Bird-of-paradise

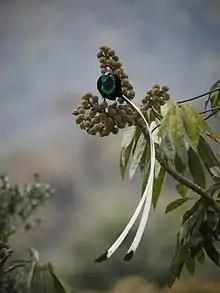
Fruits of the genus "Heptapleurum" are an important part of the diet of the ribbon-tailed astrapia.

The diet of the birds-of-paradise is dominated by fruit and arthropods, although small amounts of nectar and small vertebrates may also be taken. The ratio of the two food types varies by species, with fruit predominating in some species, and arthropods dominating the diet in others. The ratio of the two will affect other aspects of the behaviour of the species; for example, frugivorous species tend to feed in the forest canopy, whereas insectivores may feed lower down in the middle storey. Frugivores are more social than the insectivores, which are more solitary and territorial.